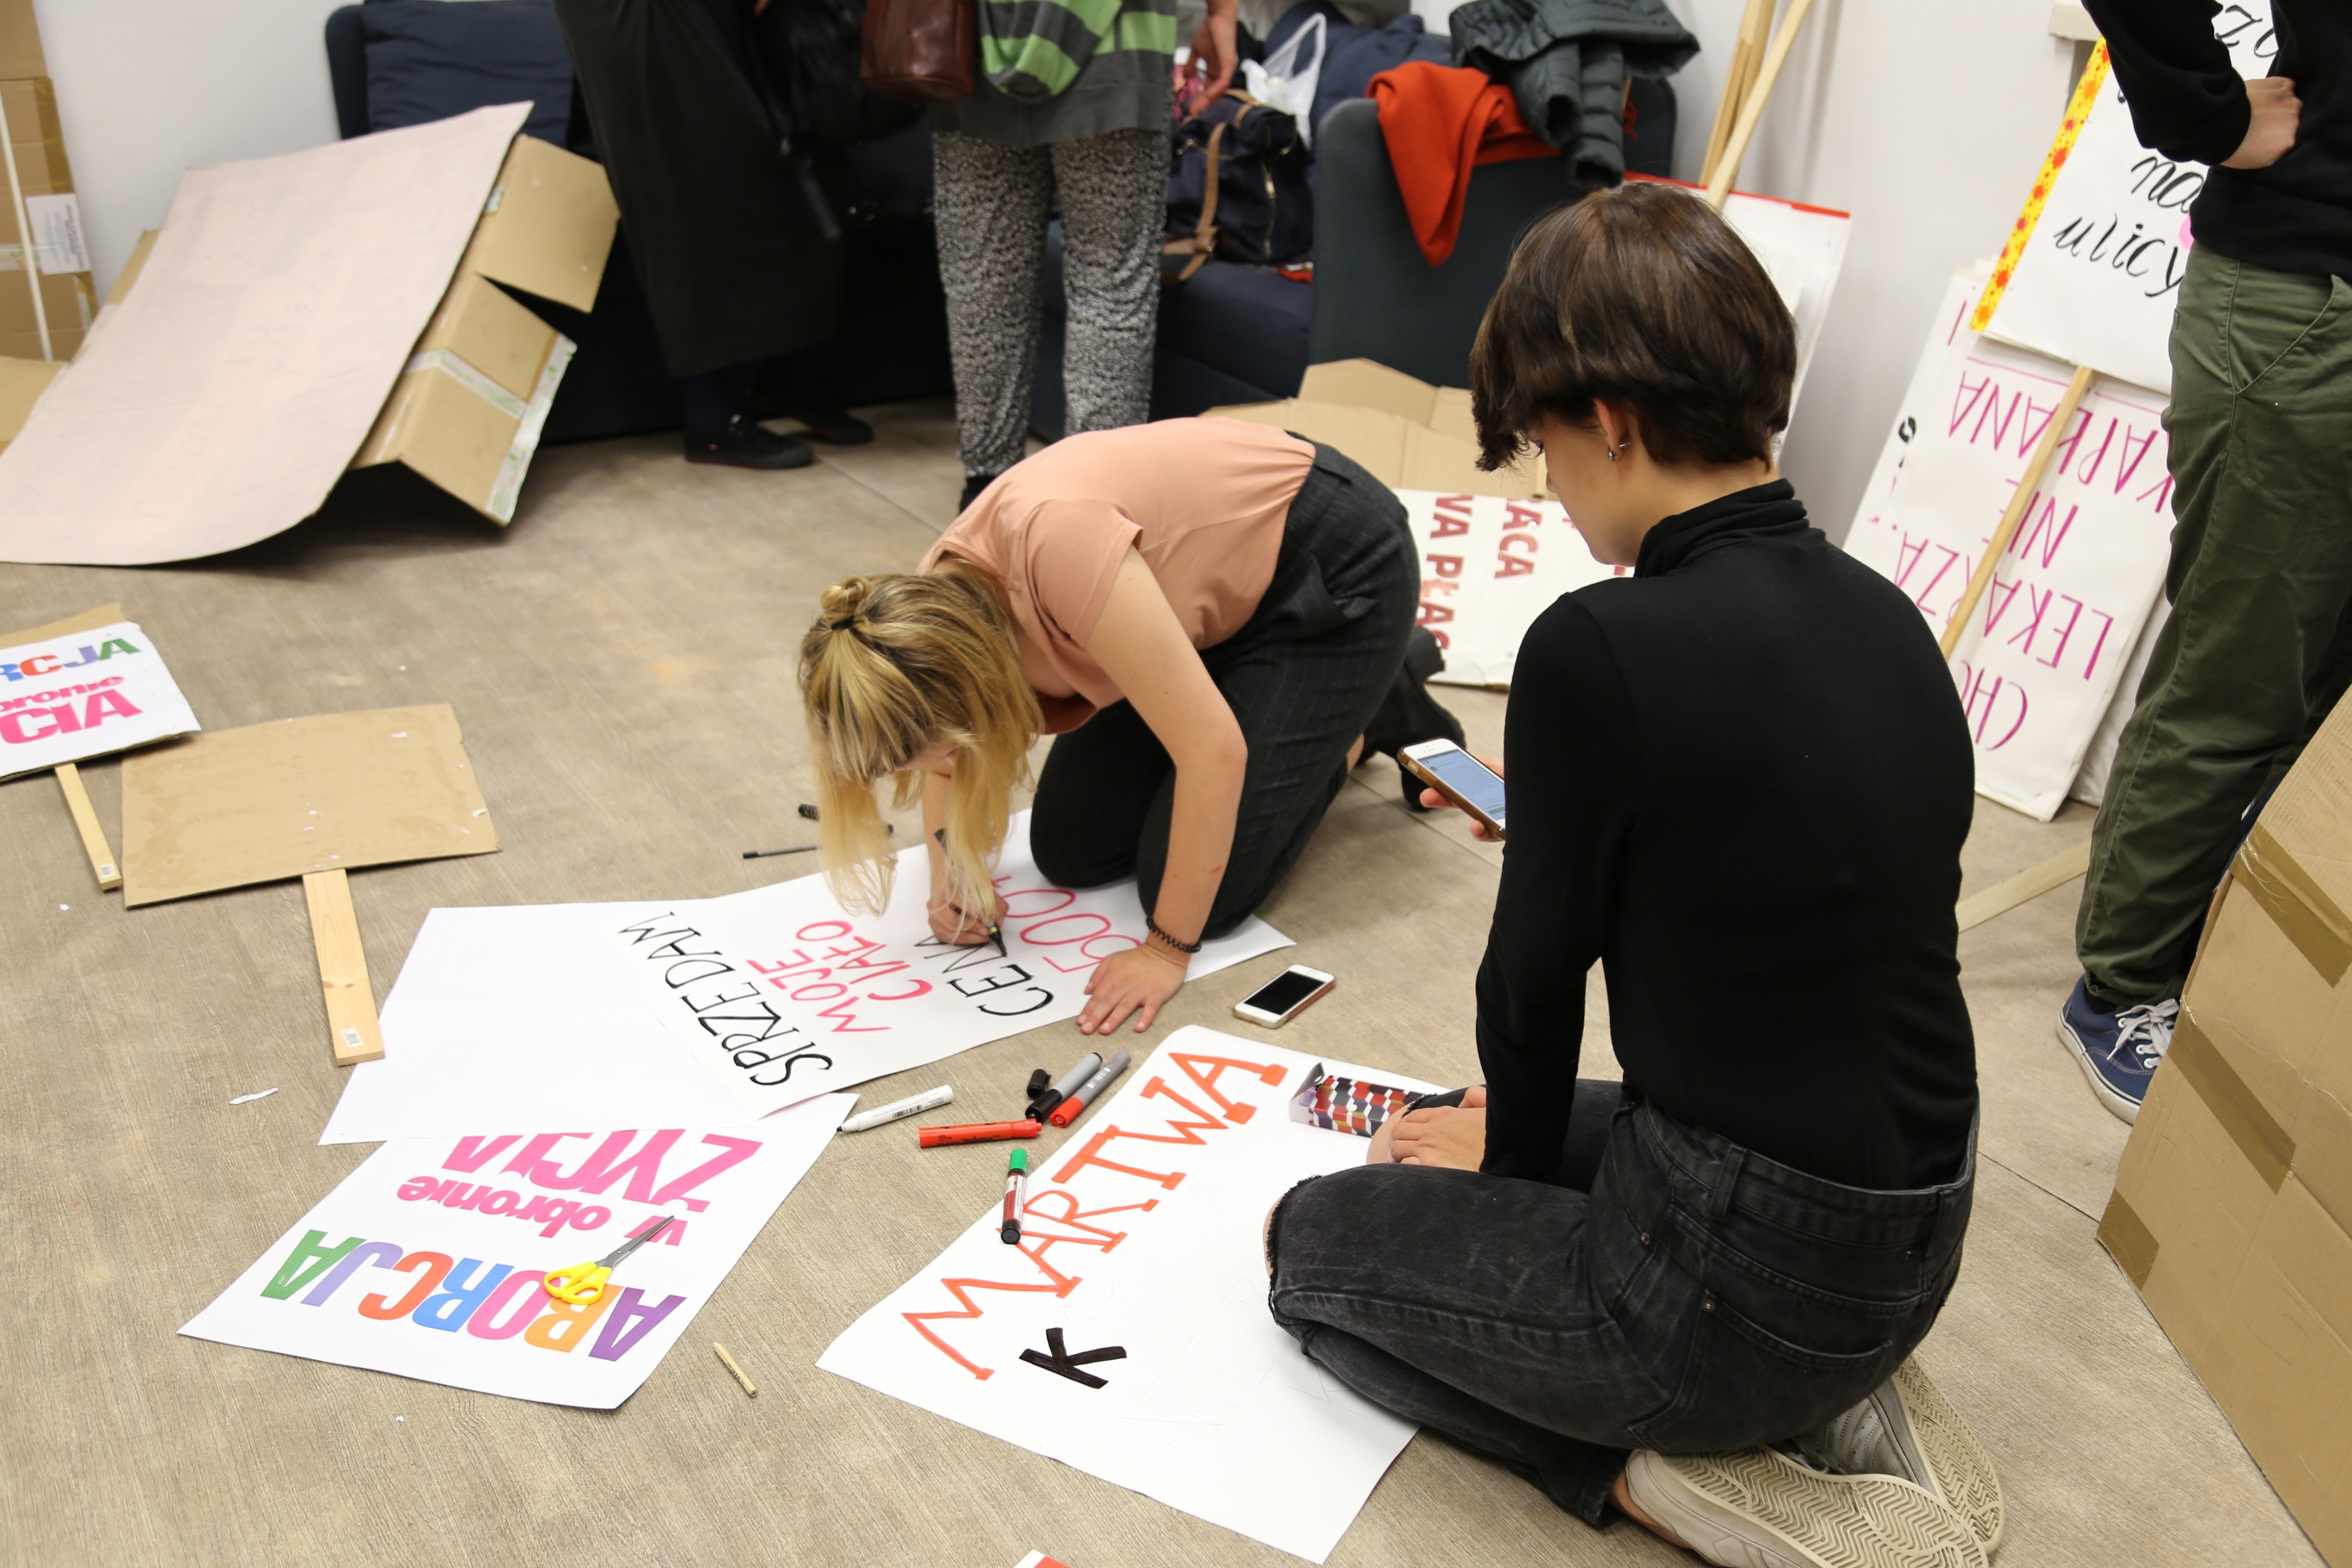
girl, youth, banner, art, design, women, learning, event, protest, demo, strike, activism, arrangements, meeting young, product design, a manifestation of, in fact